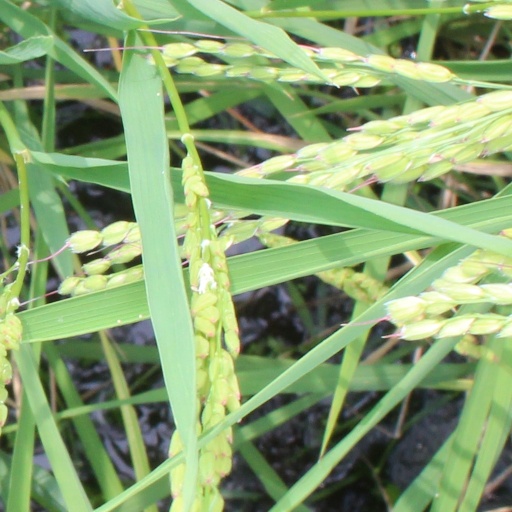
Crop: rice